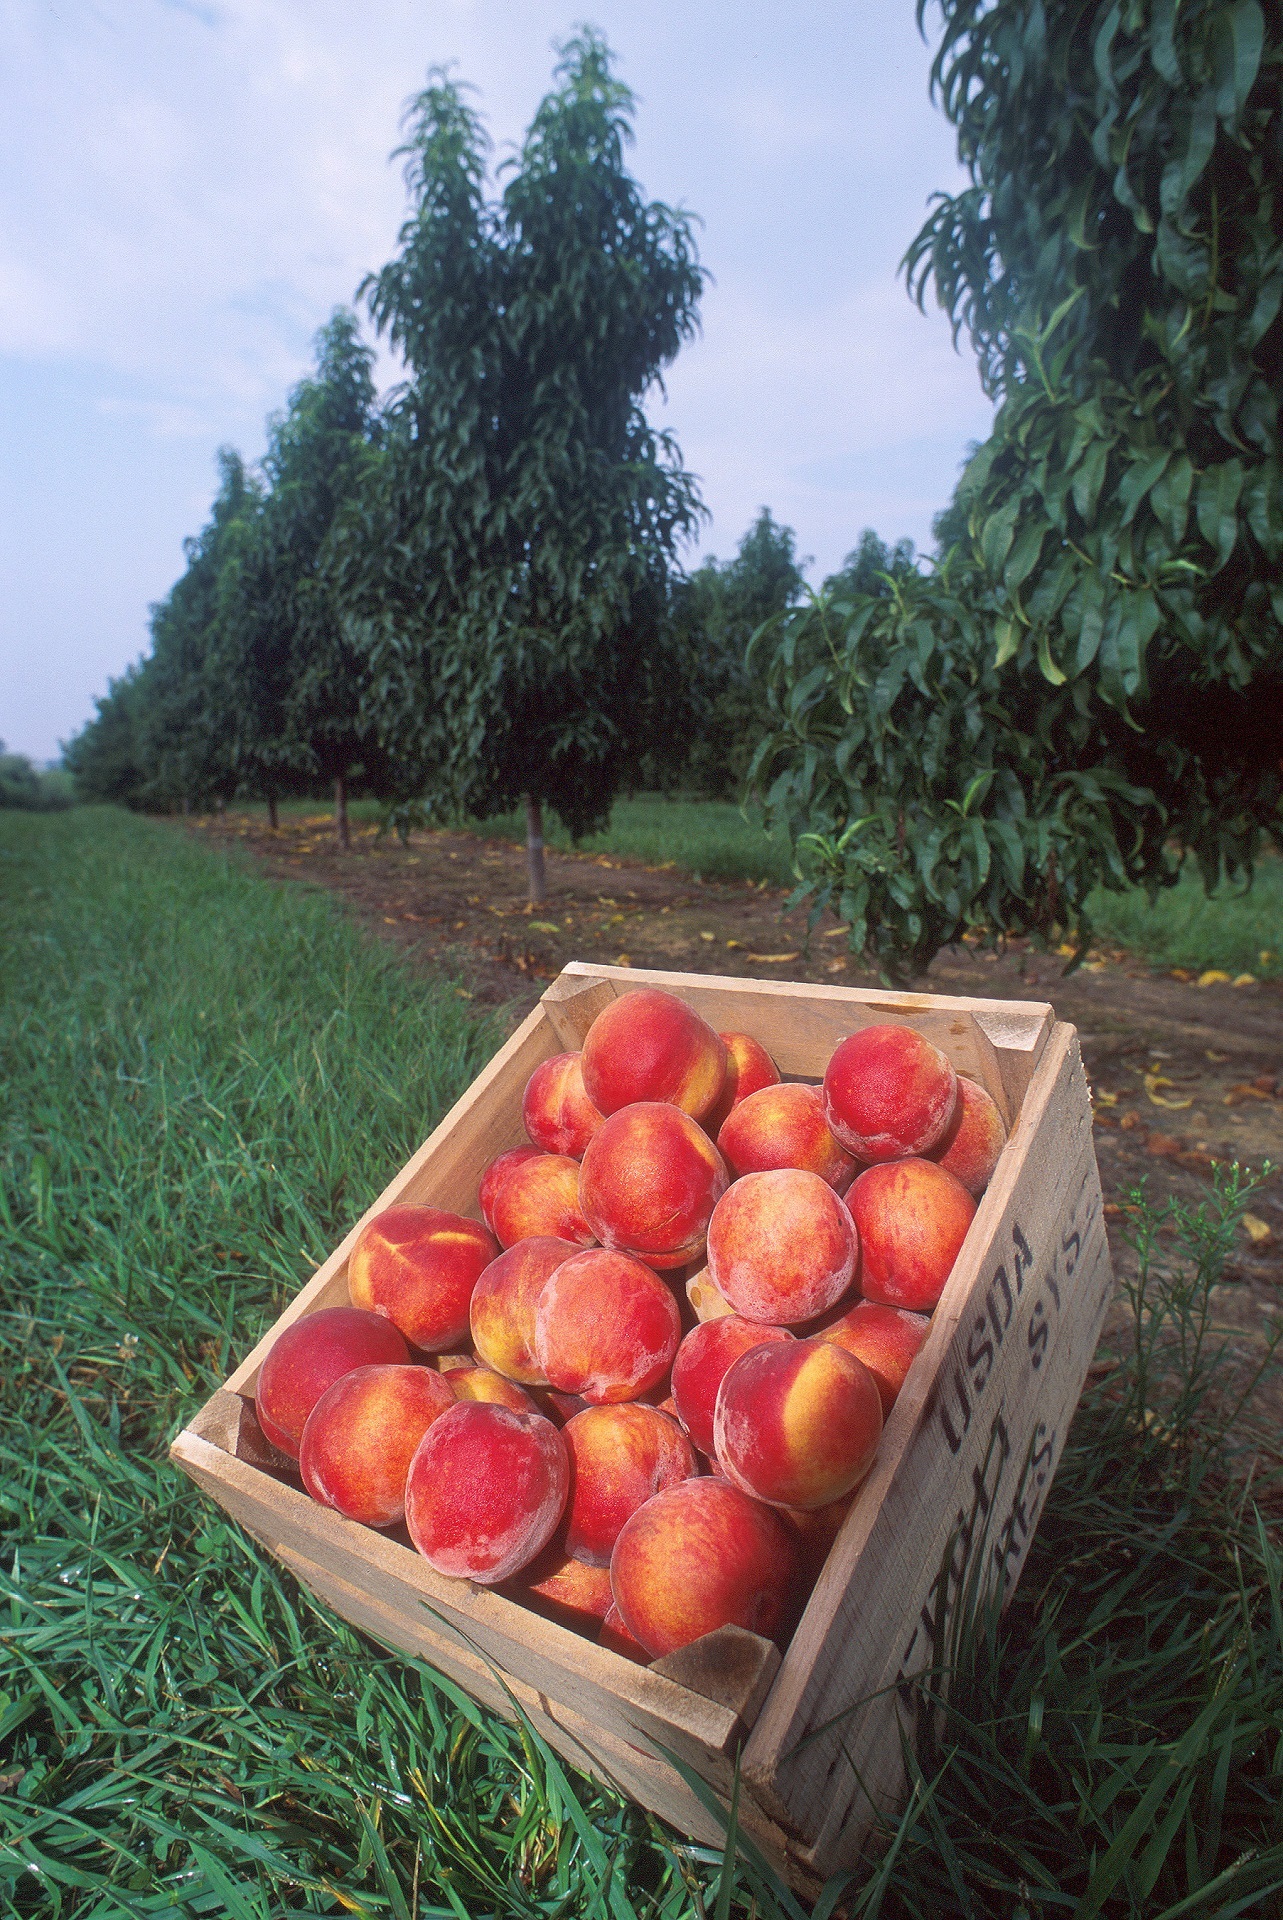
apple, plant, fruit, sweet, ripe, orange, food, produce, natural, fresh, box, colorful, yellow, juicy, healthy, freshness, close up, foods, raw, peaches, whole, flowering plant, rose family, nutrients, land plant